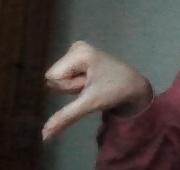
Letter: waw